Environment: real
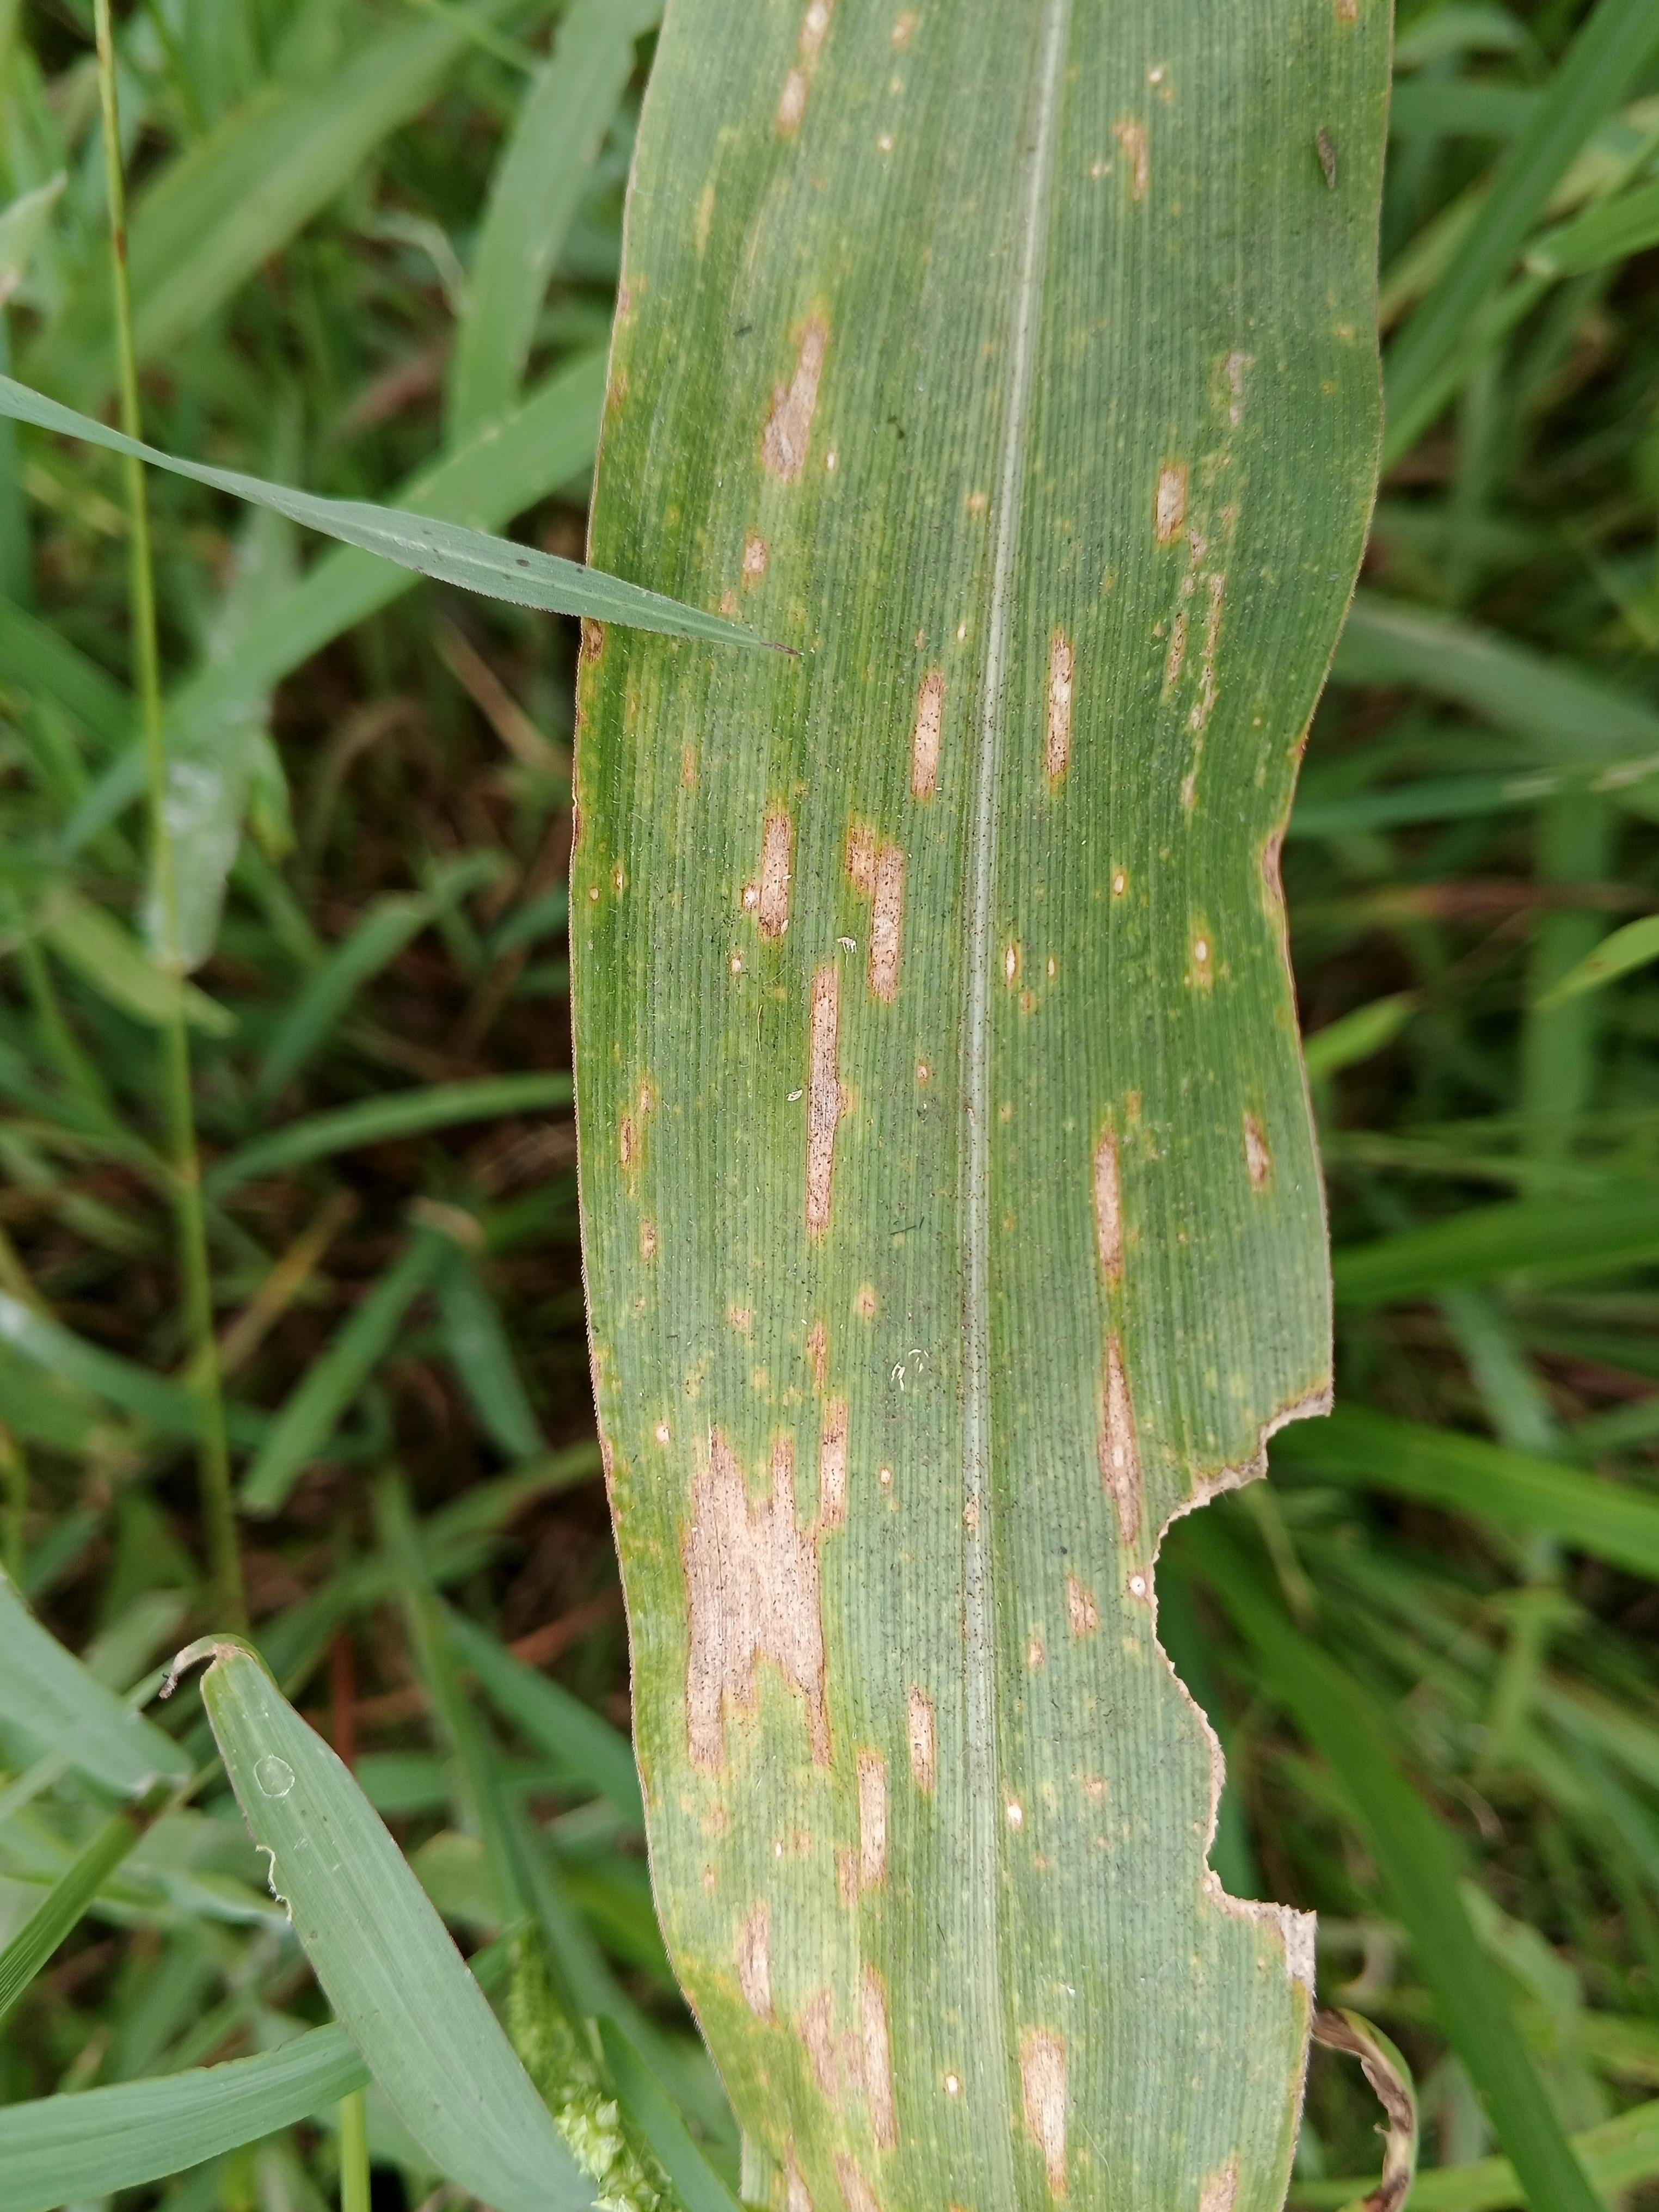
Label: gray_leaf_spot